Fat Leonard scandal

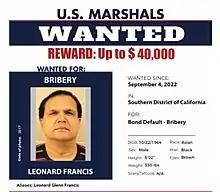
Leonard Francis 2017 mugshot - 2022 Wanted poster

On September 4, 2022, Francis removed his ankle bracelet and fled his rented San Diego home. Francis had been living in the home with his mother and three children. Judge Sammartino had ordered 24-hour surveillance at Francis' expense but had expressed concerns in the past when a security guard had been absent from their post for hours. After he fled, his guards said they had been confined while on duty to a garage at his home.